Vijaya (Champa)

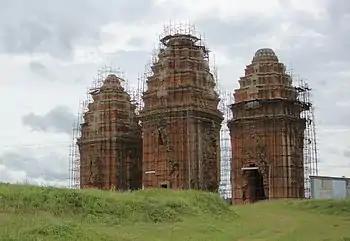
Duong Long Towers

The Vietnamese raid in 1069 began embarking from a port in Hue on 28th day of the third month, reached their destination of the third day of fourth month, then engaged with the Cham. Sailing from Hue to Vijaya (Qui Nhon) within six days doesn't make sense. King Ðệ Củ/Chế Củ had been fleeing into Cambodia (Zhenla), was then captured. They pillaged the city of Indrapura (Phật thệ) for one month, then it took one month for them to return to Hanoi. Michael Vickery insists that the 1069 Vietnamese raid did not target Vijaya, but probably Châu Sa & Cổ Lũy citadels on the north and south banks of the Trà Khúc River in Quảng Ngãi province. Châu Sa was a large port city named Amaravati, has the temple of Chánh Lộ dating to eleventh century. He also speculates that Chế Củ was certainly not king Rudravarman III, but a Cham chief somewhere in the north. The earliest mention of Vijaya as a Cham city was dated to around 1153 to 1184, so the explicitly application of Vijaya for a location of Champa prior that period should be considered an historical anachronism.